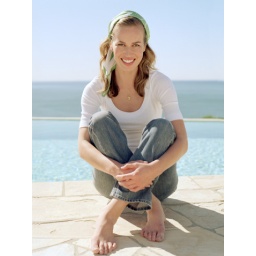
Woman by pool in white shirt and green bandana